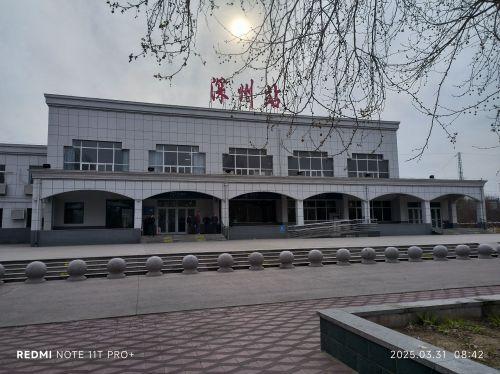
地标名称：深州站
所在城市：衡水市·深州市